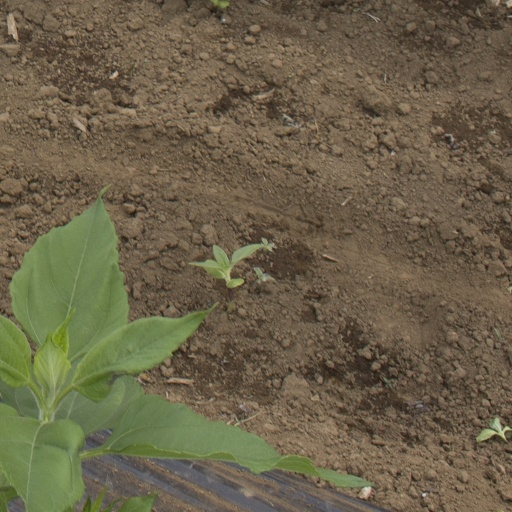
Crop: Jerusalem artichoke